William Richard Cutter

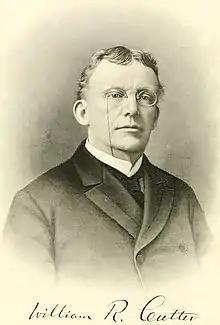

William Richard Cutter (August 17, 1847 – June 6, 1918) was an American historian, librarian, genealogist, and writer.